Ruslan Dmytrenko

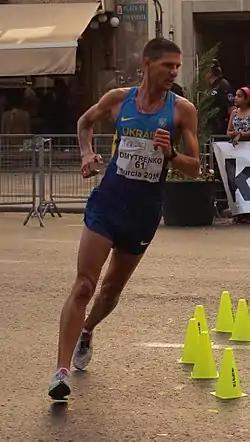
Dmytrenko at the 2015 European Cup Race Walking.

Ruslan Hryhorovych Dmytrenko (born 22 March 1986 in Kyiv Oblast) is a Ukrainian racewalker.